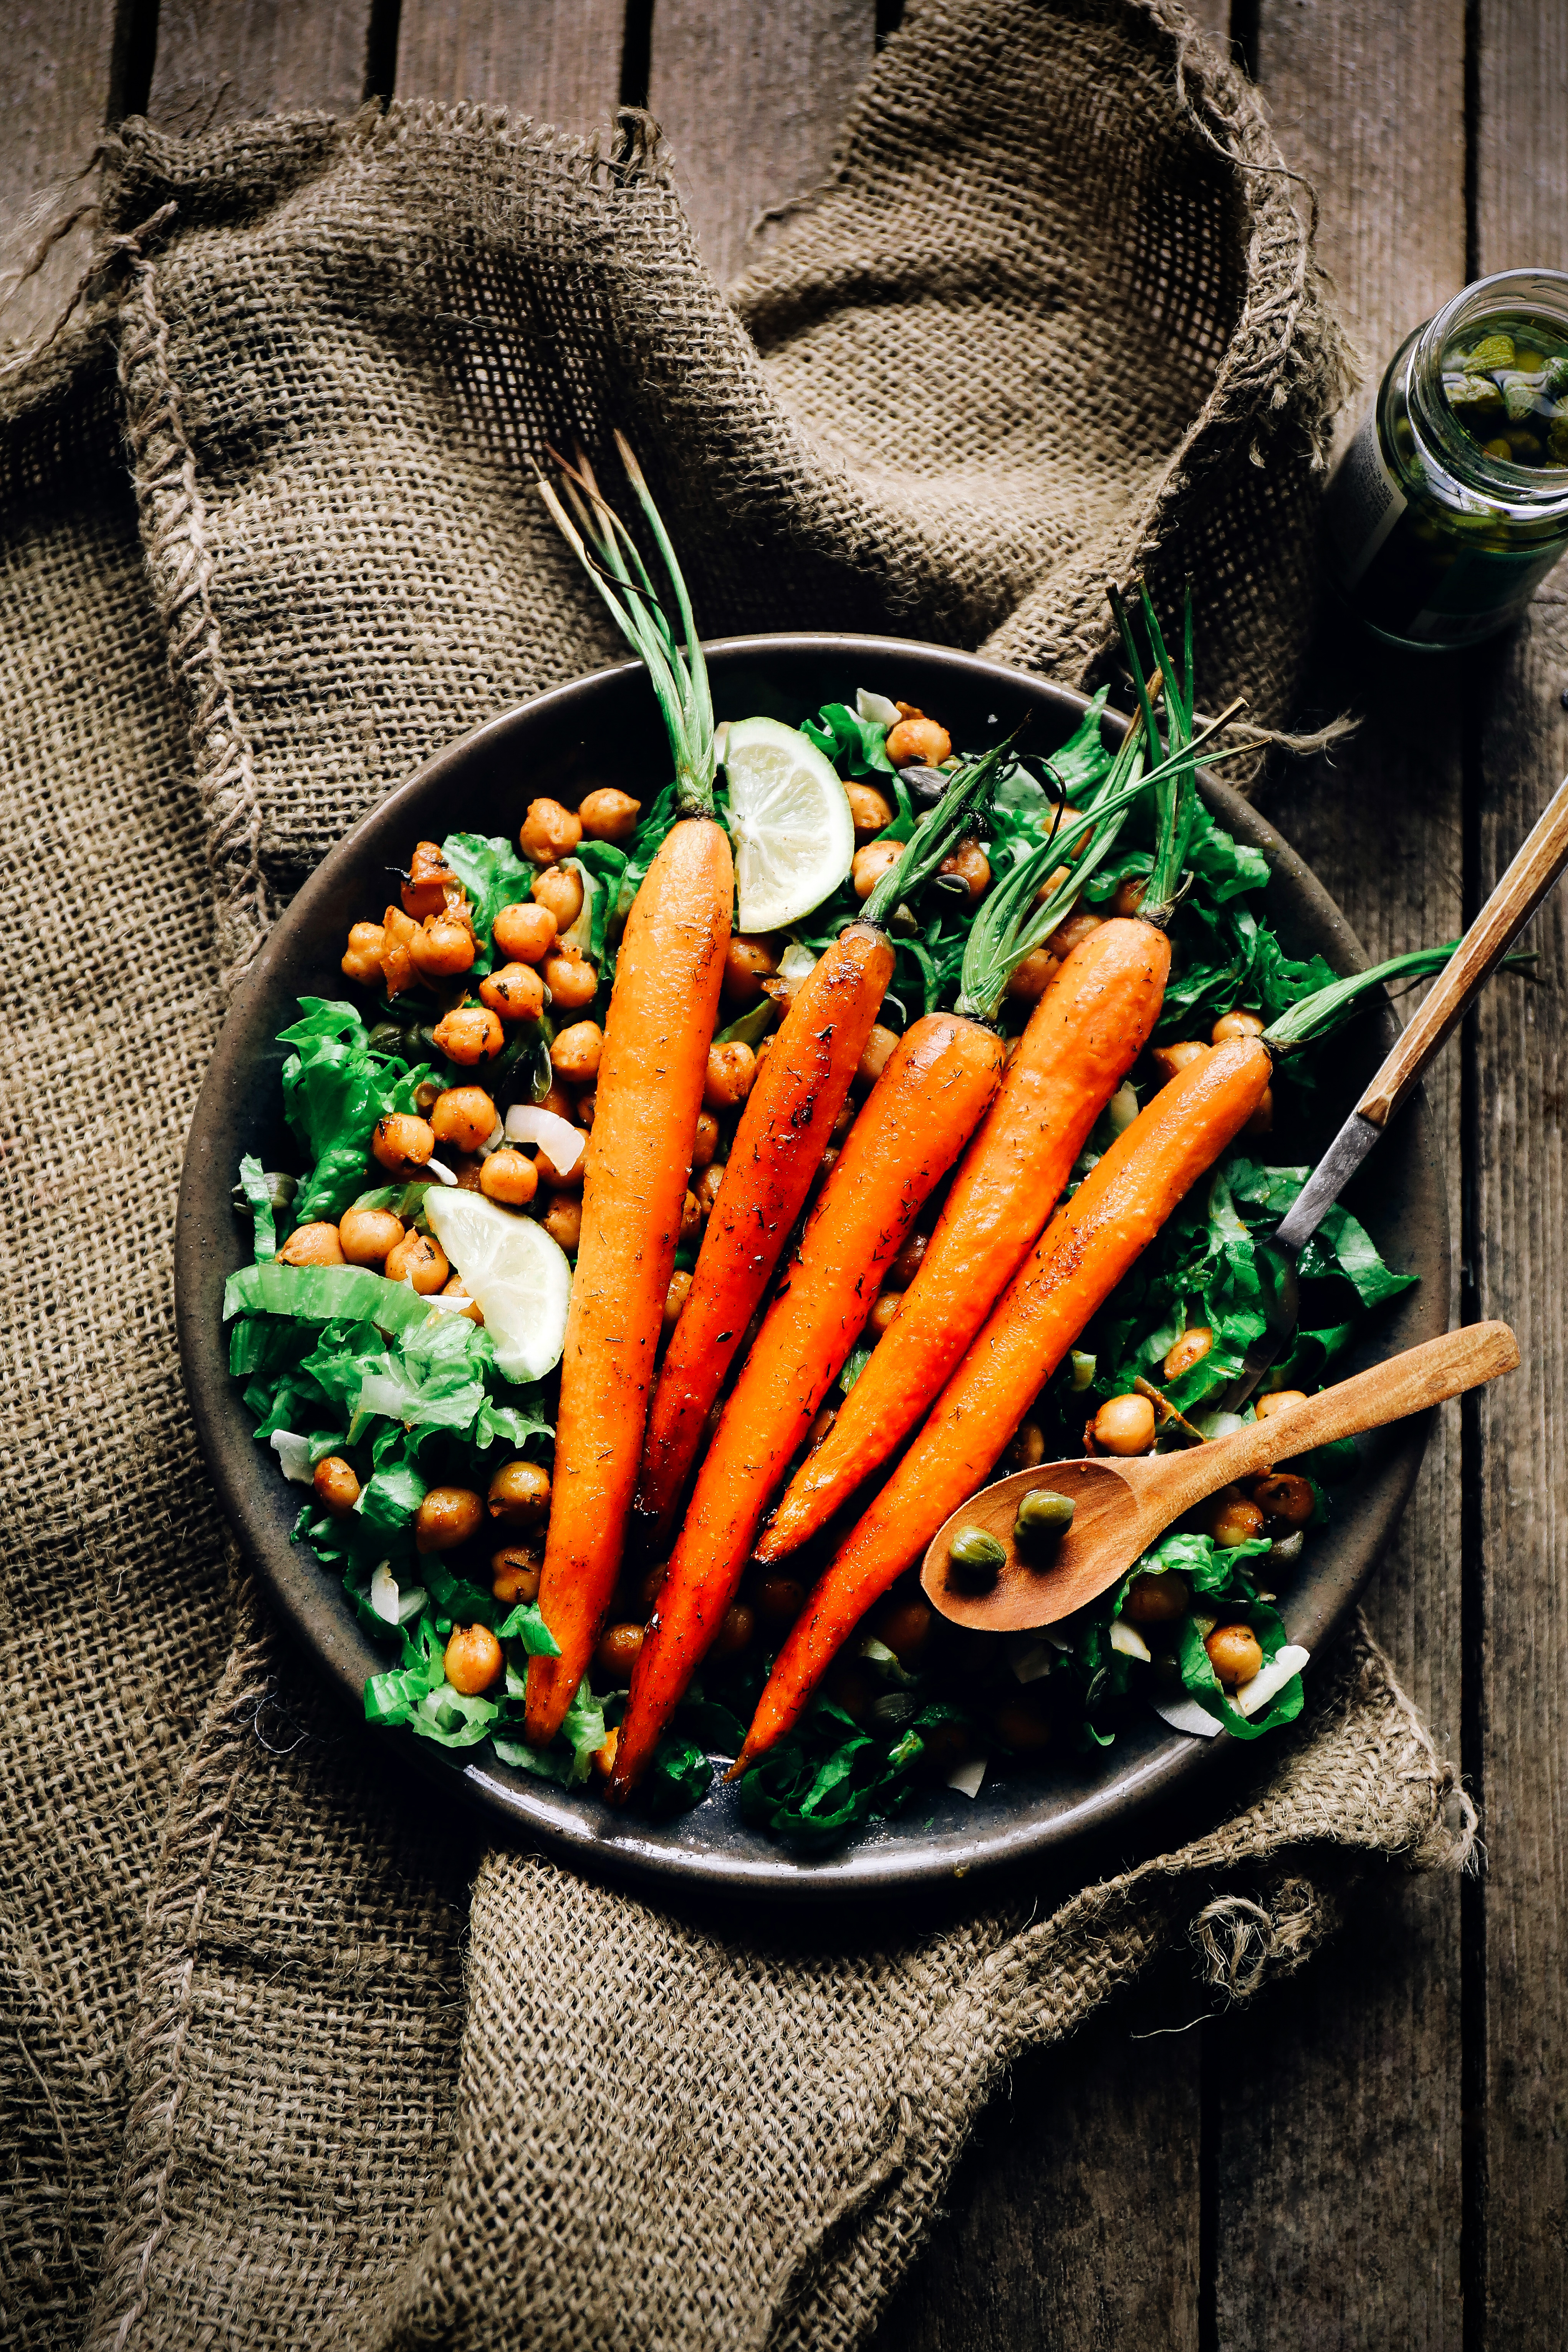
carrot, food, vegetable, baby carrot, root vegetable, superfood, local food, parsnip, vegan nutrition, produce, ingredient, wild carrot, natural foods, dish, leaf vegetable, plant, cuisine, recipe, legume, comfort food